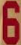
Number: 6